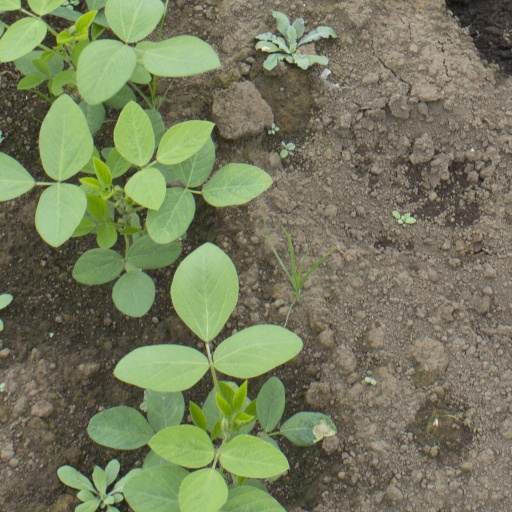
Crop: soybean